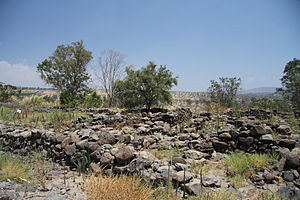
Betsaida
Betsaida
Betsaida var en lille fiskerlandsby ved Genesaretsøens nordre bred. Stedet kendes som hjemsted for apostlene Peter, Andreas og Filip.